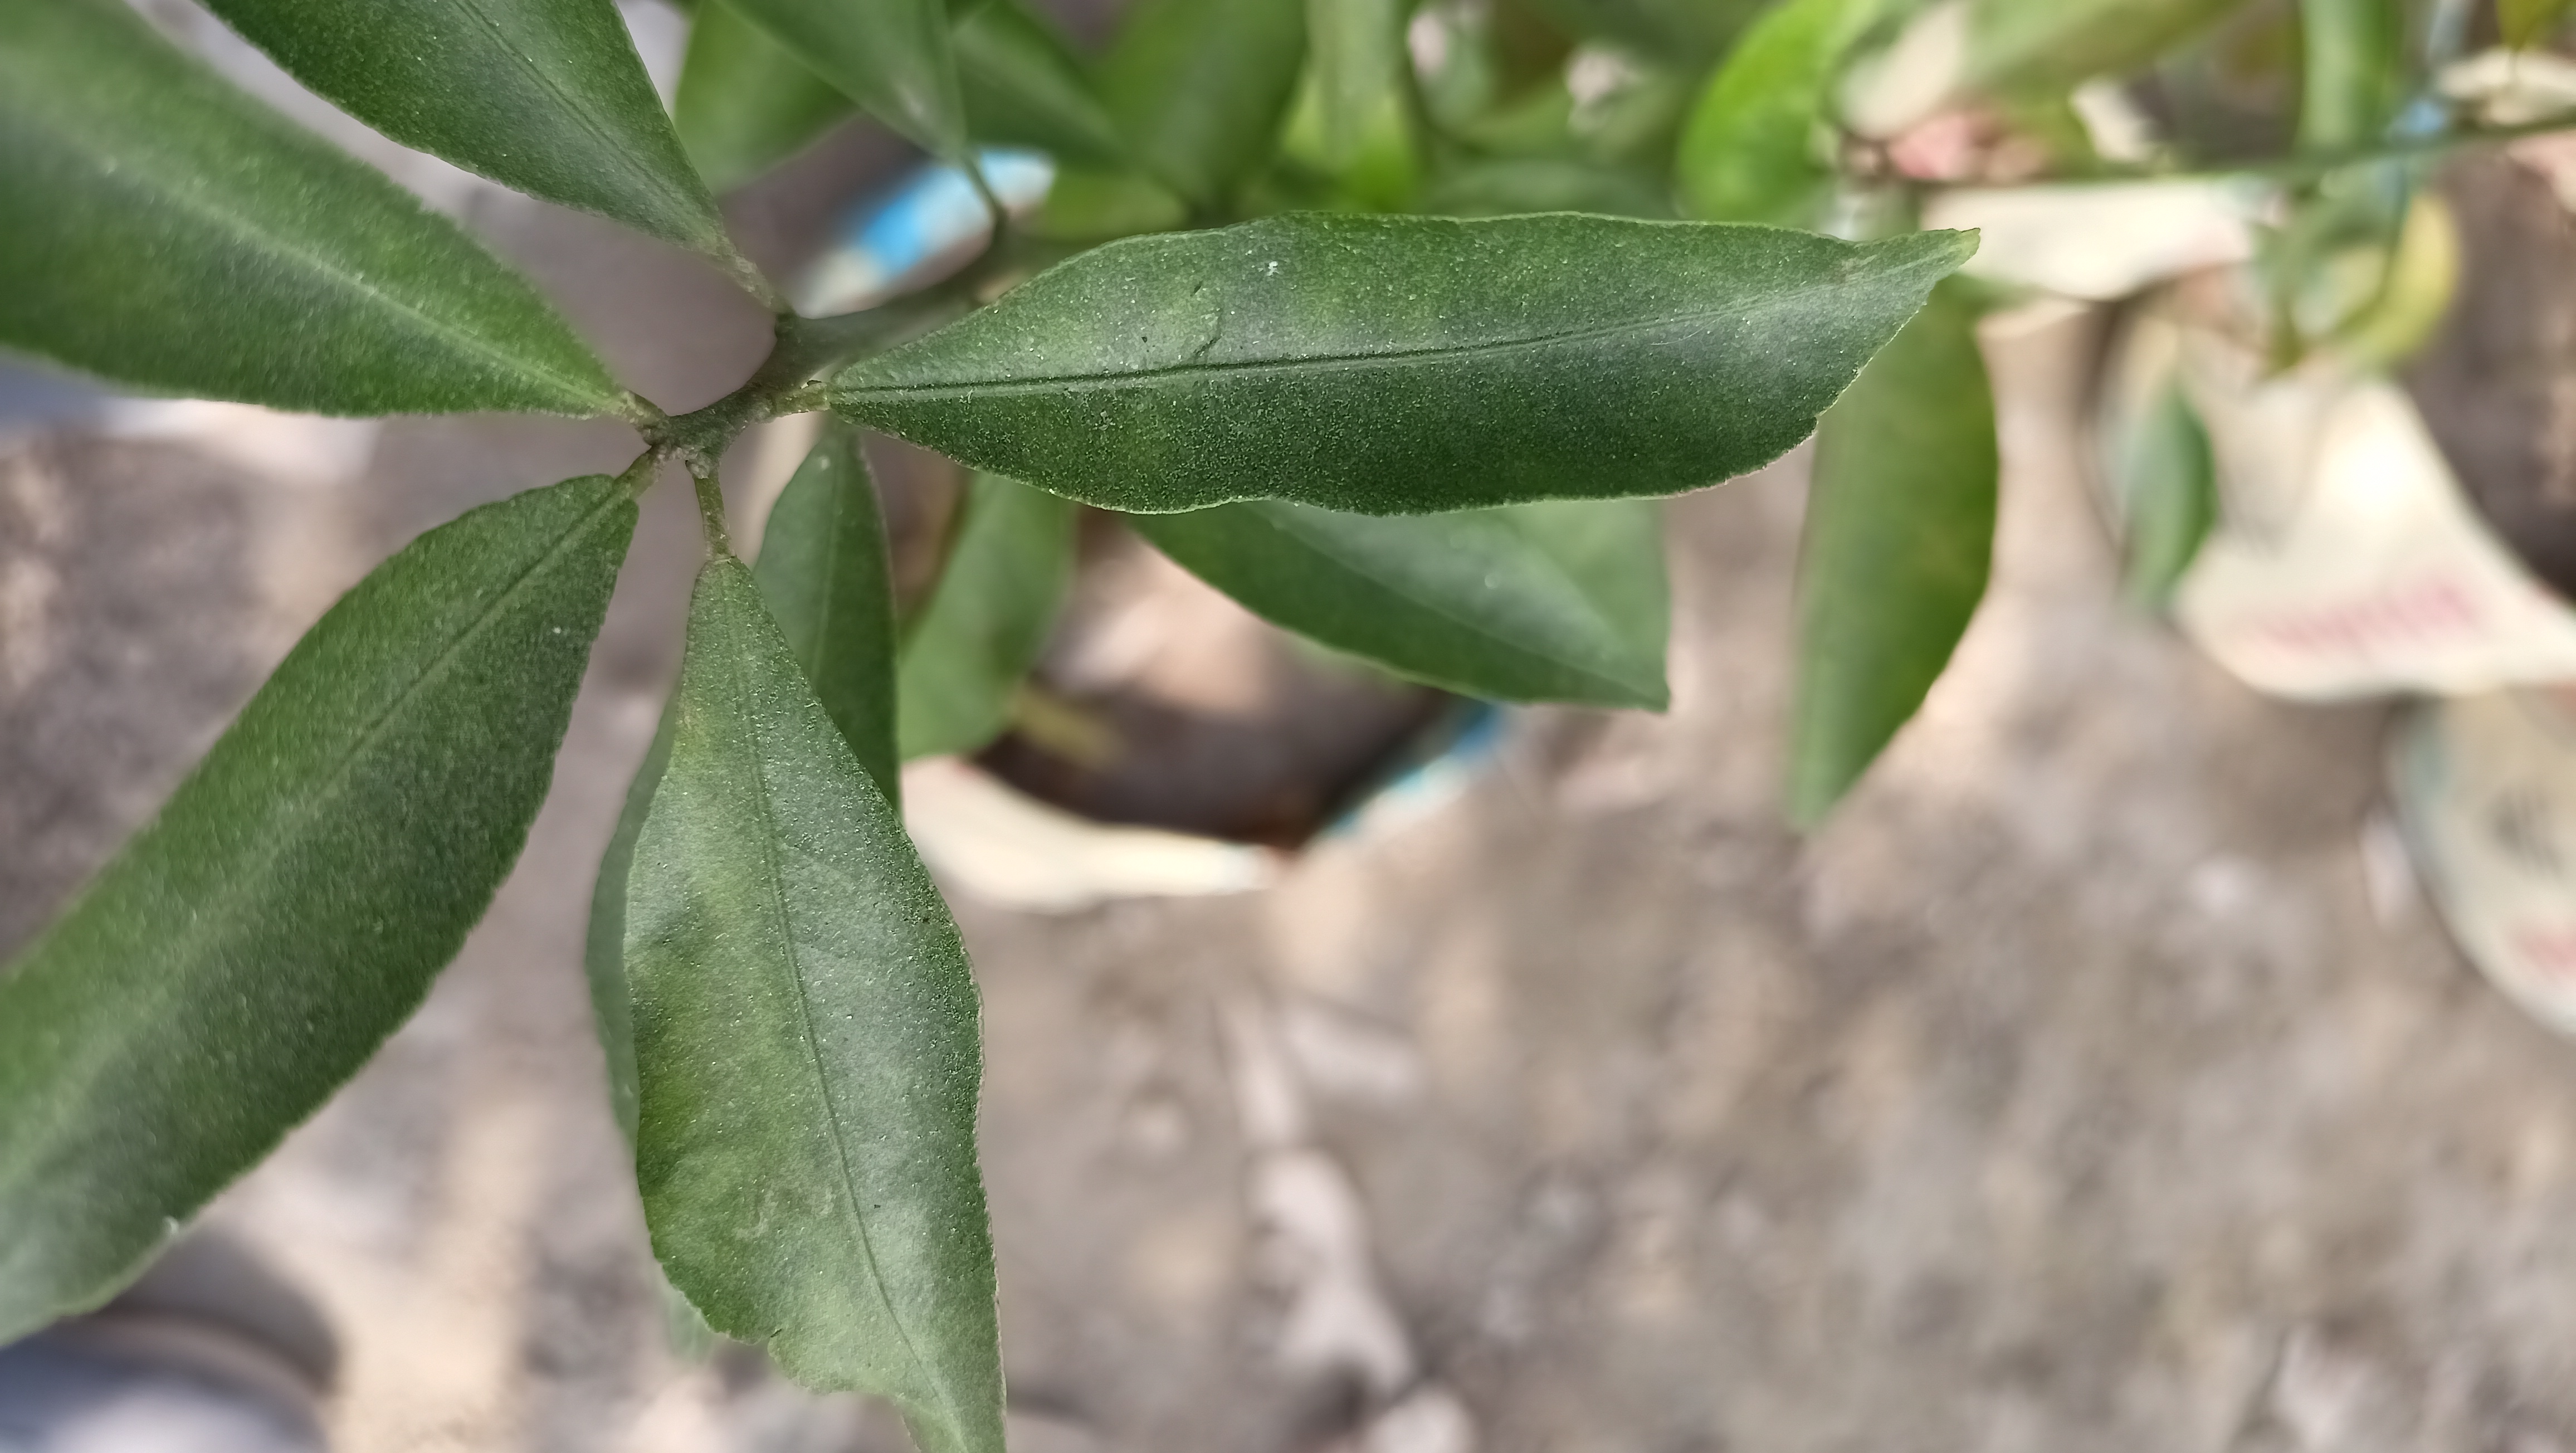
Mandarin leaf variety: Mandaring